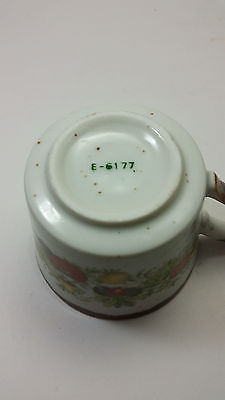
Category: mug